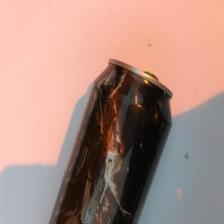
Label: cans